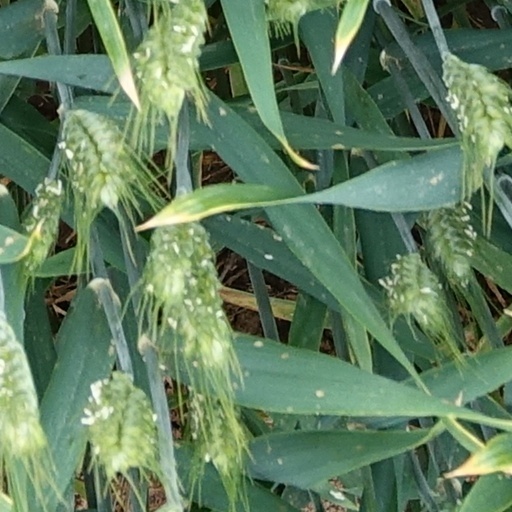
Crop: wheat